Pilot (Missing)

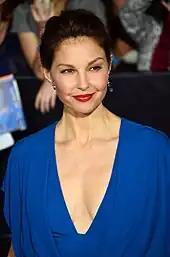
Ashley Judd was the first actor to be cast in the series

In March 2011, Ashley Judd obtained the role of Rebecca Winstone, the central character of the series.